Hee pan

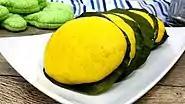

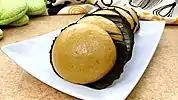

Many bakeries and pastry shops have innovated to create new variants of the traditional hee pan. In Malaysia, apart from using red sugar to flavor and color the traditional hee pan, the hee pans are flavored and colored with new ingredients such as pandan, coconut sugar and more.